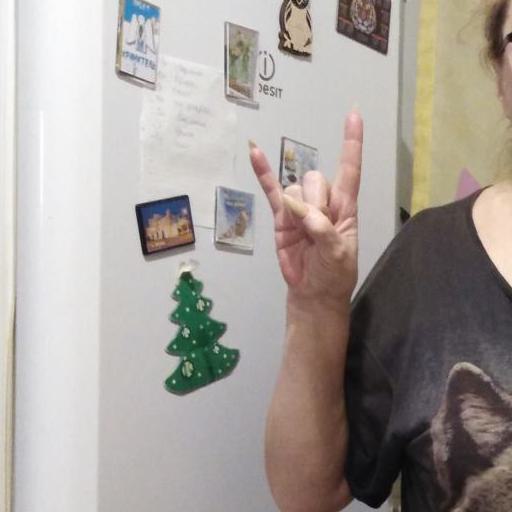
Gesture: rock